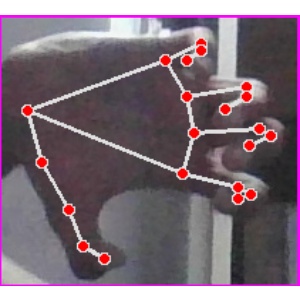
अक्षर: त